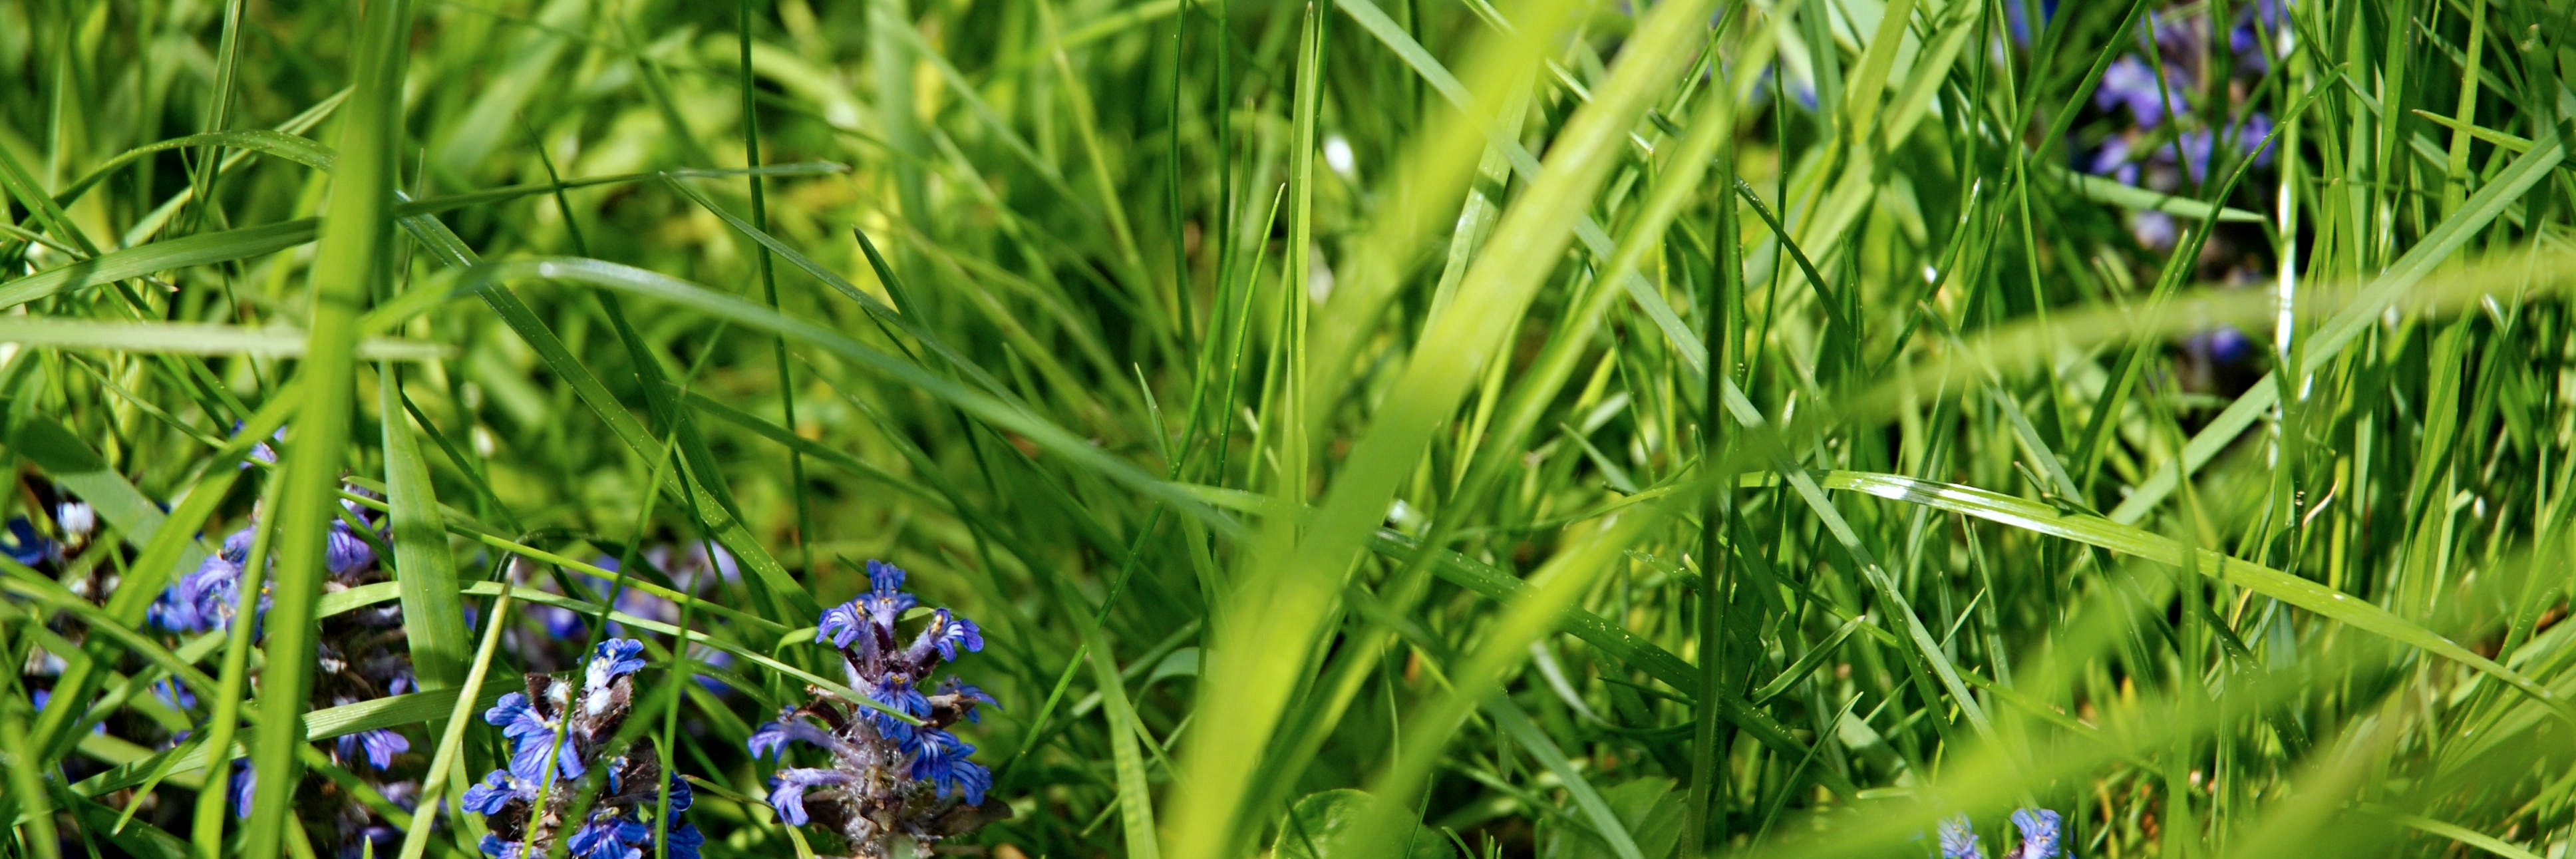
grass, plant, field, lawn, meadow, prairie, flower, food, green, crop, macro, agriculture, grassland, blade, paddy field, flowering plant, grass family, land plant